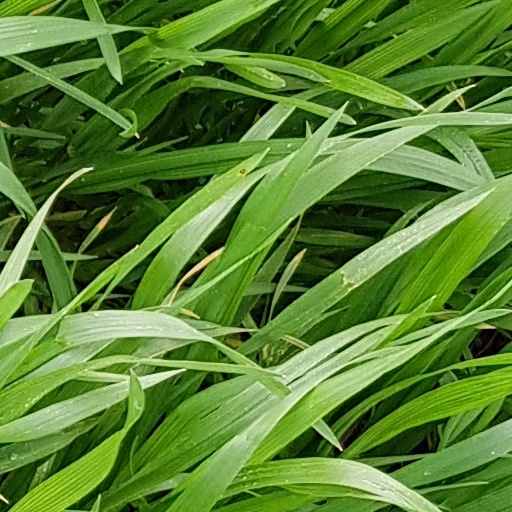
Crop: wheat